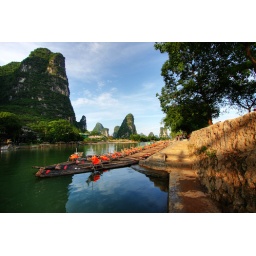
Li river karst mountain landscape in Yangshuo, China